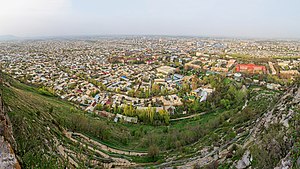
Osj
Osj set fra bjerget Suleymanka.
Osj eller Osh er den 2. største by i Kirgisistan by med omkring 281.900 indbyggere. Byen er beliggende i den sydvestlige del af landet, cirka 300 km. fra den kirgisiske hovedstad, Bisjkek.